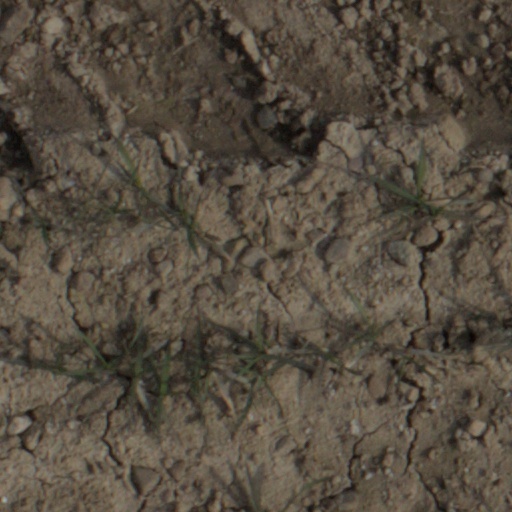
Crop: wheat